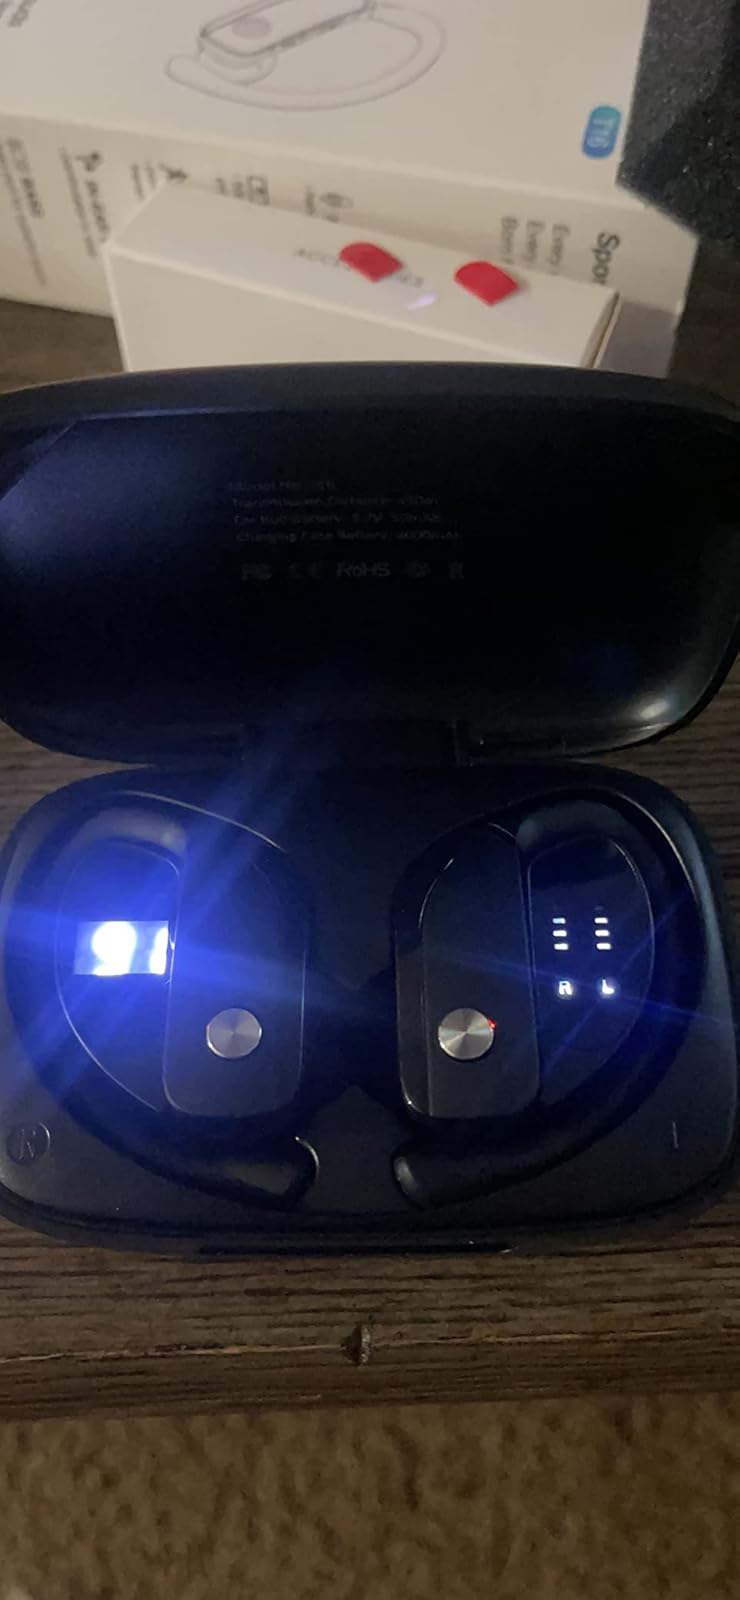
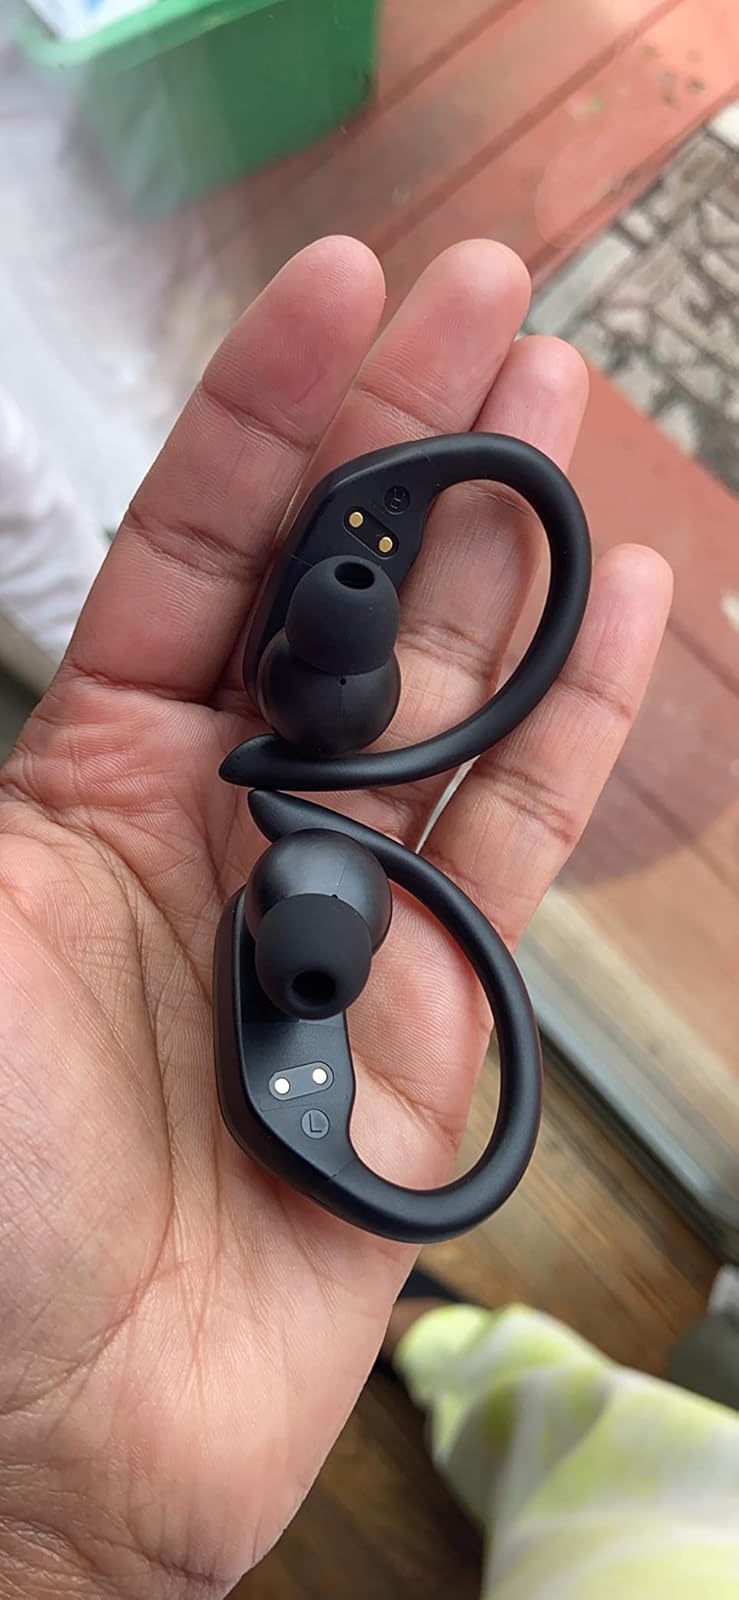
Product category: earbuds
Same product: no